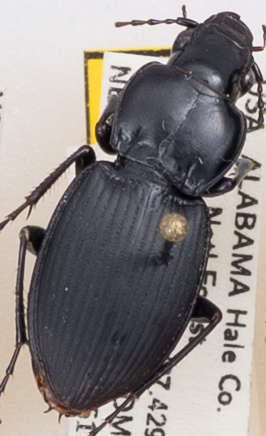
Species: Cyclotrachelus convivus
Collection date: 2021-05-11
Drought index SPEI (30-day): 1.16
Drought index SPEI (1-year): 0.922
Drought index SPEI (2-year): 1.69